Allan Cup Hockey

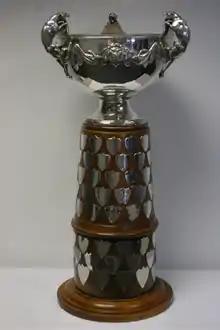
J. Ross Robertson Cup, OHA Senior AAA Championship trophy

Bolded teams won the Robertson Cup as Ontario Hockey Association champions.